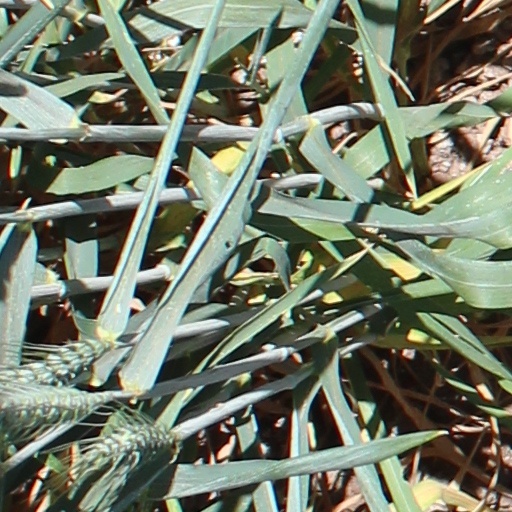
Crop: wheat